107th Infantry Memorial

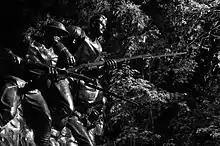
The memorial at night

After deciding to make seven World War I-era soldiers the focus of his sculpture, sculptor Karl Illava worked with foundry experts at the Fond G. Vignali in Florence, Italy to have the figures cast in bronze in 1927. According to the city's parks department website, Illava used his own hands as the model for the hands of his subjects, and staged the "doughboys" in a manner depicting motion, "advancing from the wooded thicket bordering Central Park, as if mounting a charge." The bronze work was then anchored to a plinth on a stepped pedestal of North Jay granite designed by Rogers & Haneman, architects.